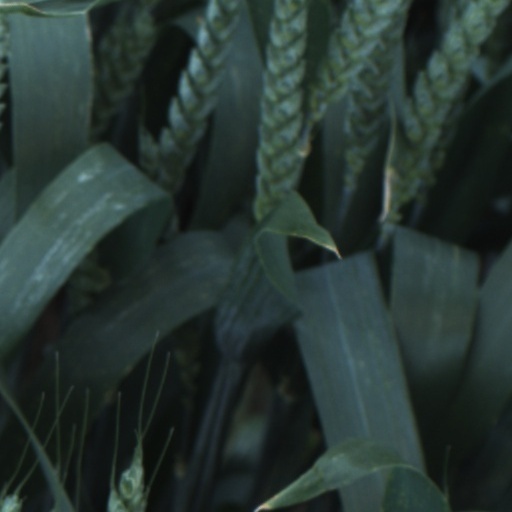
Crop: wheat